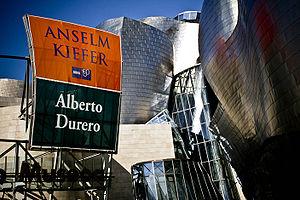
Musée Guggenheim, Bilbao
Anselm Kiefer, né le 8 mars 1945 à Donaueschingen, est un artiste plasticien contemporain allemand. Il vit et travaille en France à Barjac et en région parisienne.
Le musée Guggenheim de Bilbao est un musée d'art moderne et contemporain situé à Bilbao au Pays basque espagnol qui a ouvert au public en 1997. C'est l'un des cinq musées de la fondation Solomon R. Guggenheim. La structure innovante du bâtiment a été dessinée par Frank Gehry dans le style qui l'a rendu célèbre. Sa silhouette est le fruit d'un assemblage singulier de pierre, de verre et de titane. Le musée devint rapidement un des bâtiments contemporains les plus connus et appréciés au monde, ce qui a énormément fait pour le renouveau et la notoriété de la ville. Les chercheurs ont appelé cet impact, sur toute une ville, de la construction et de l'ouverture au public d'un lieu culturel remarquable, depuis l'ouverture du musée Guggenheim de Bilbao, « Effet Bilbao ».